Tetzaveh

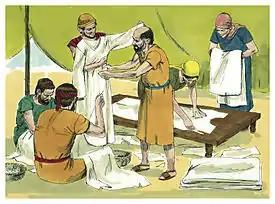
Fitting a Priest's Garments (1984 illustration by Jim Padgett, courtesy of Distant Shores Media/Sweet Publishing)

A baraita taught that a priest who performed sacrifices without the proper priestly garments was liable to death at the hands of Heaven. Rabbi Abbahu said in the name of Rabbi Joḥanan (or some say, Rabbi Eleazar, son of Rabbi Simeon) that the baraita's teaching was derived from Exodus 29:9, which says: "And you shall gird them with girdles, Aaron and his sons, and bind turbans on them; and they shall have the priesthood by a perpetual statute." Thus, the Gemara reasoned that priests were invested with their priesthood when wearing their priestly garments. Still, when they were not wearing their proper priestly garments, they lacked their priesthood and were considered like non-priests, who were liable to death if they performed the priestly service.